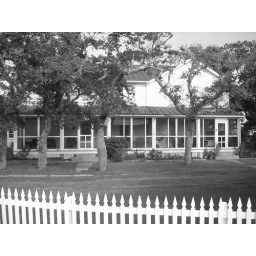
Black &amp;amp; white view of lighthouse keepers house @ Ocracoke Light Station in the Outer Banks of North Carolina